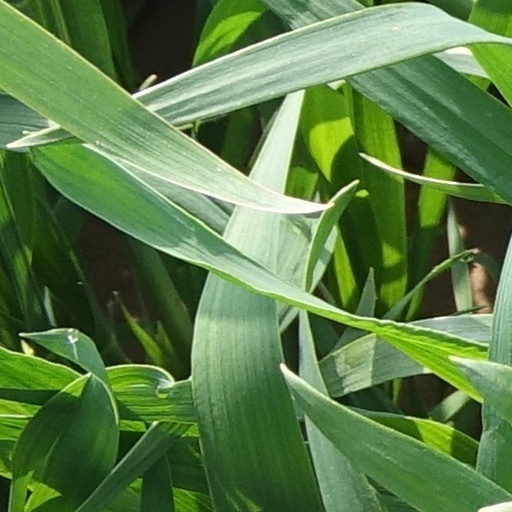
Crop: wheat